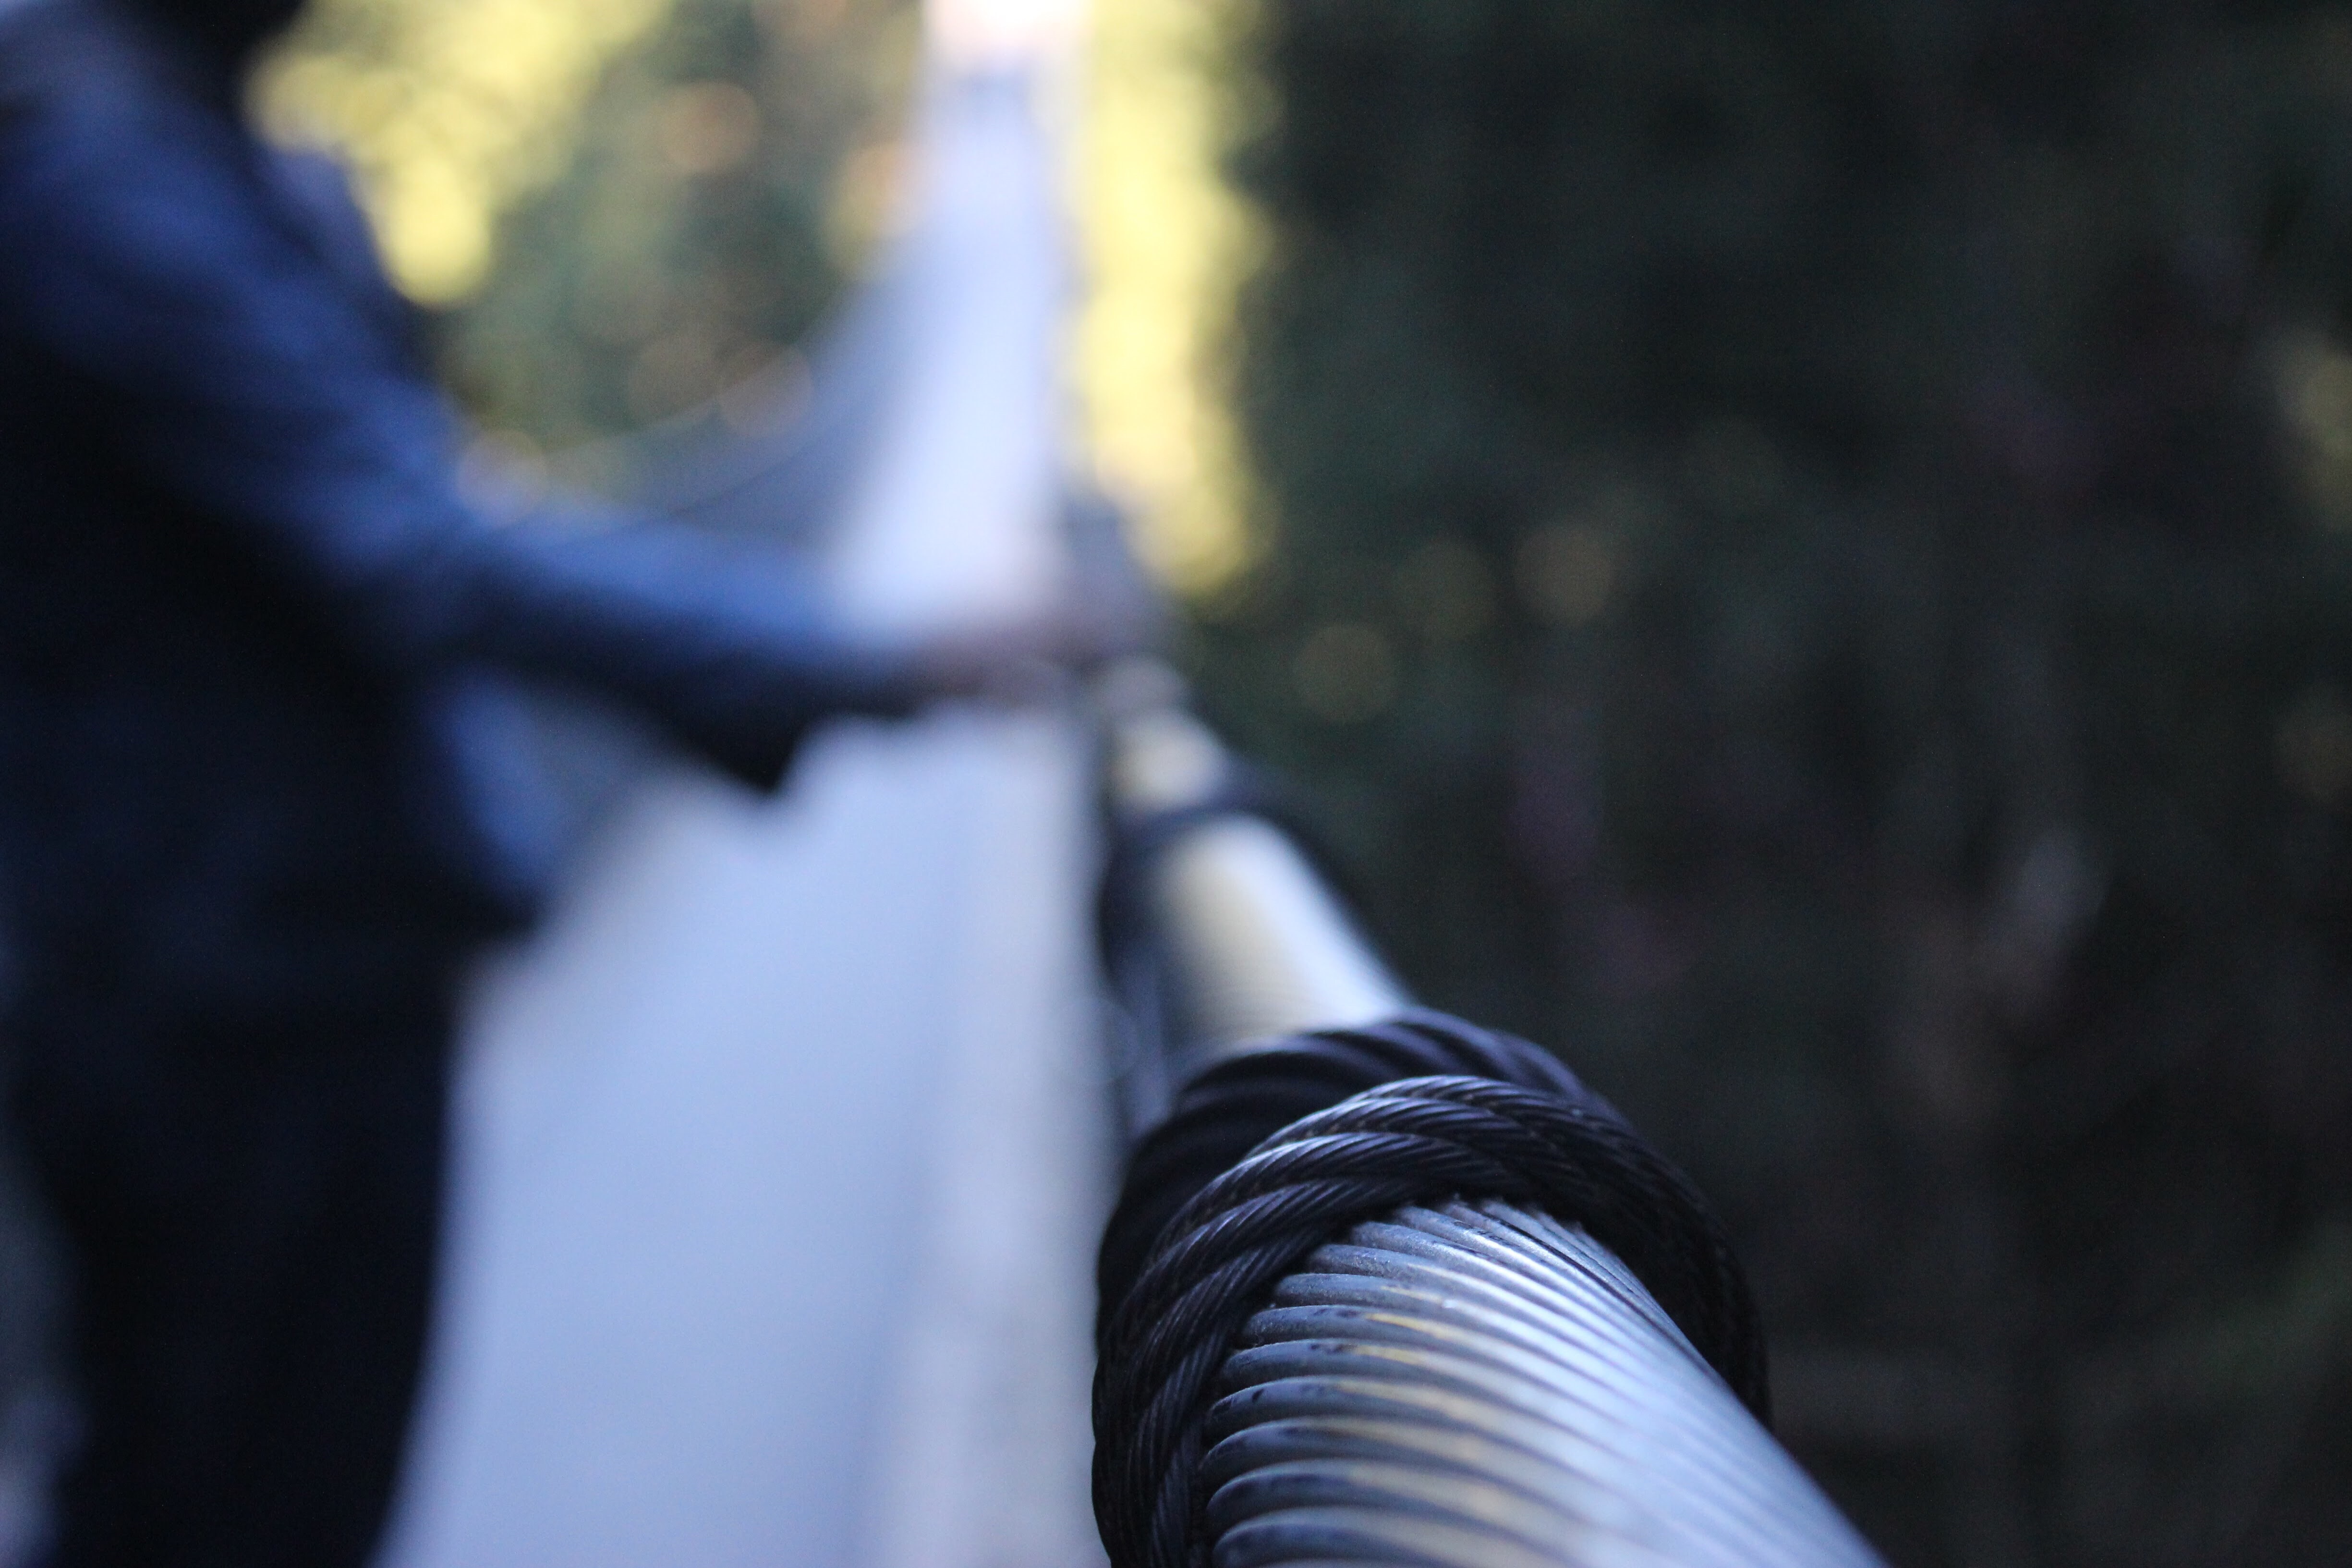
light, blue, black